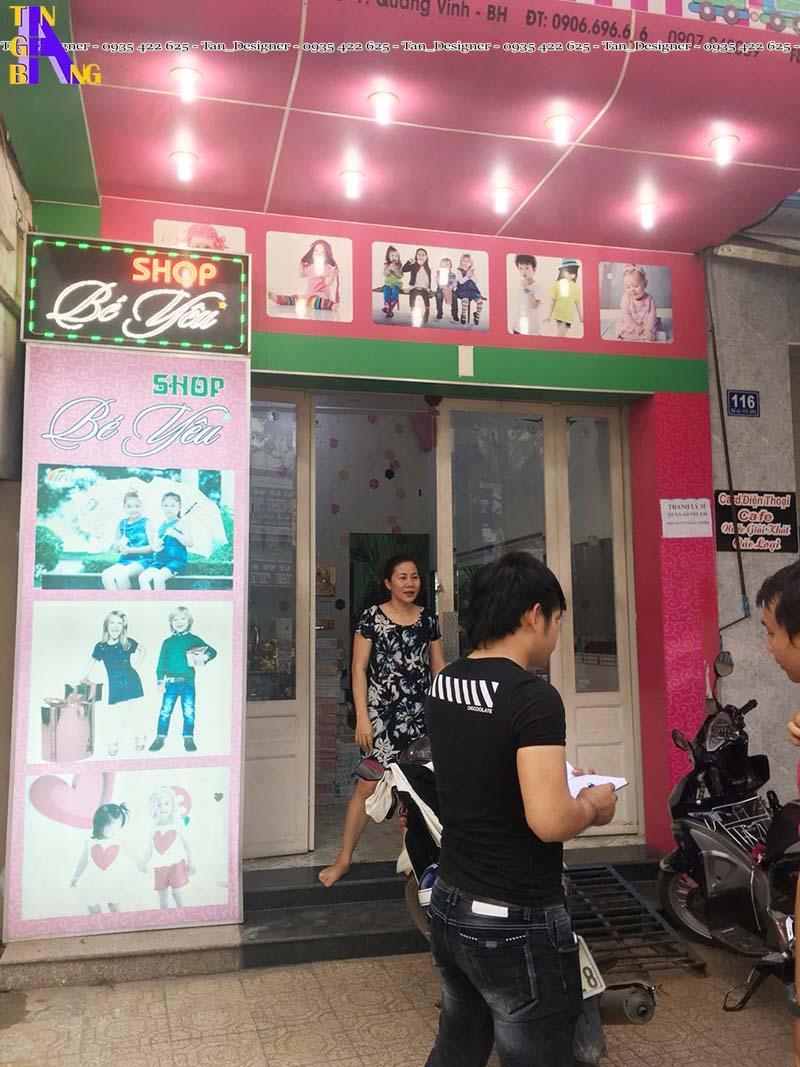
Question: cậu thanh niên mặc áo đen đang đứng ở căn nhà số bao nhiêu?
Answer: căn nhà số 116